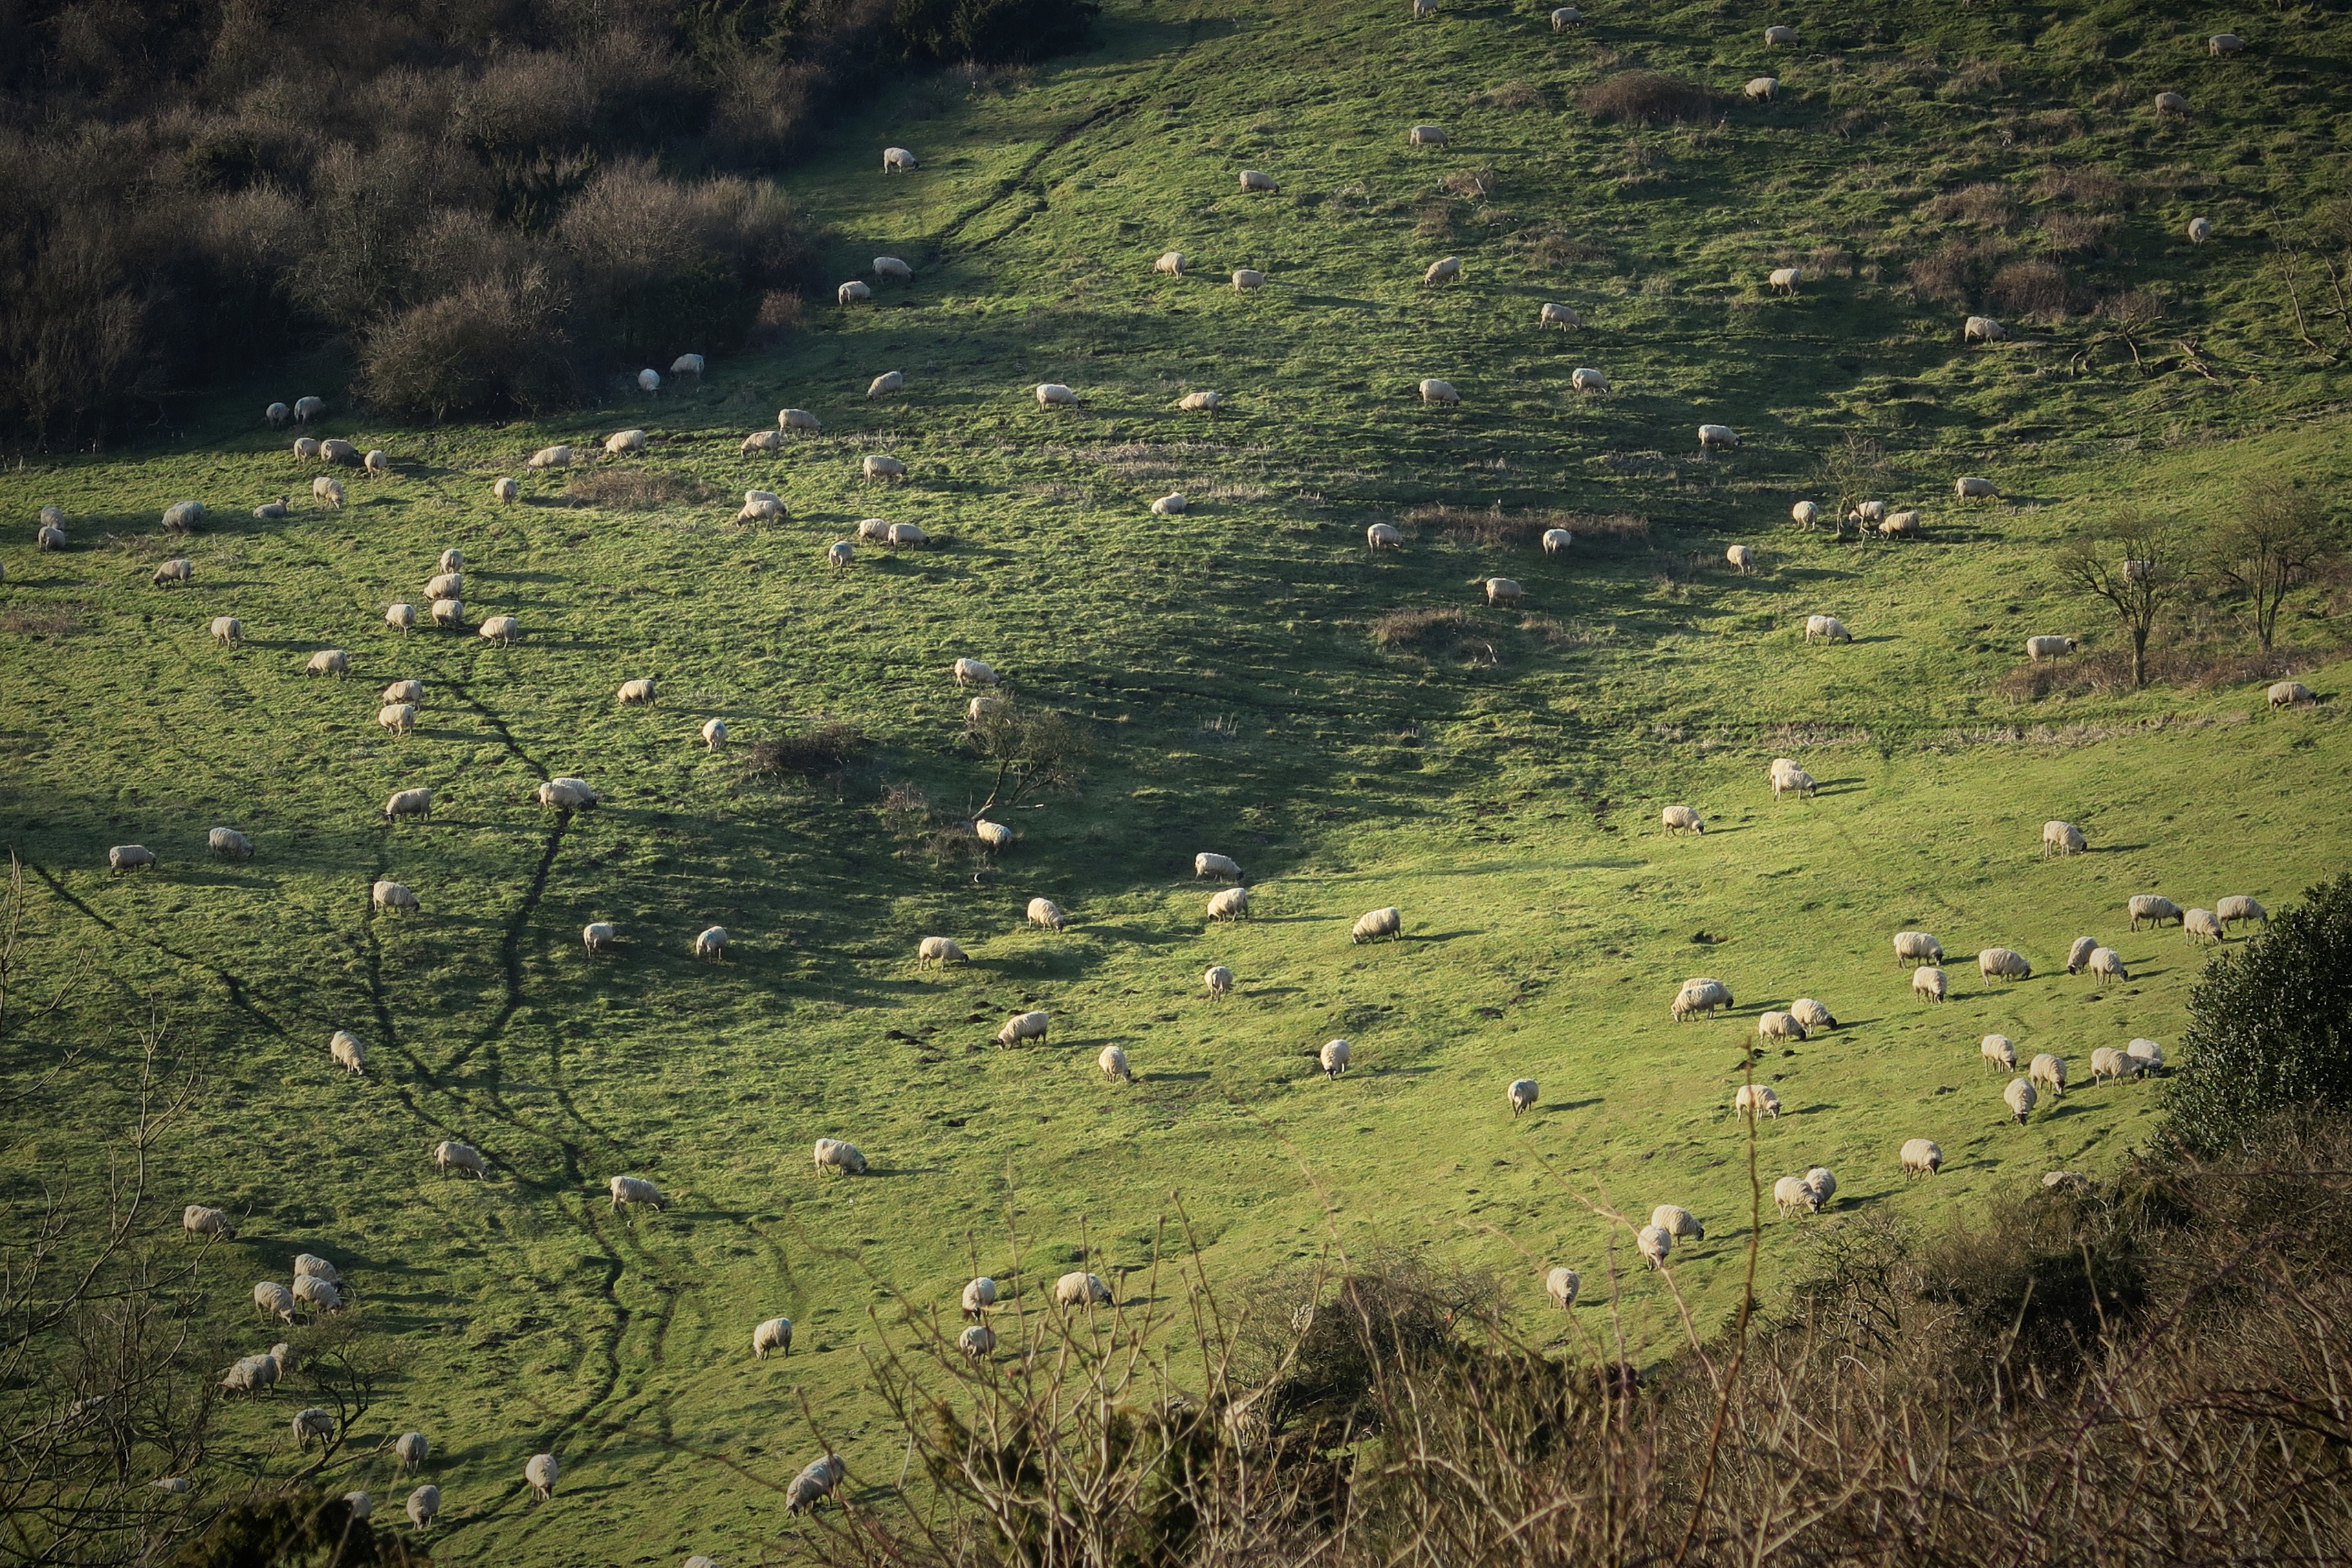
landscape, tree, nature, forest, grass, wilderness, mountain, meadow, leaf, hill, flower, lake, wildlife, stream, green, terrain, grassland, wetland, bog, plateau, habitat, loch, ecosystem, tundra, rural area, aerial photography, natural environment